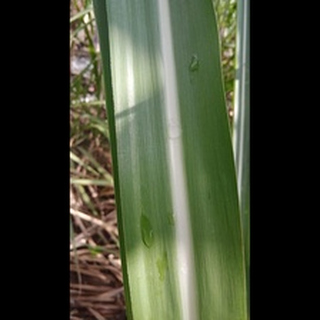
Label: healthy_sugarcane